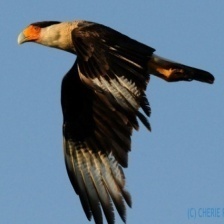
Species: CRESTED CARACARA
Scientific name: CARACARA CHERIWAY